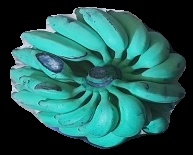
Variety: elakki-bale
Grade: grade3